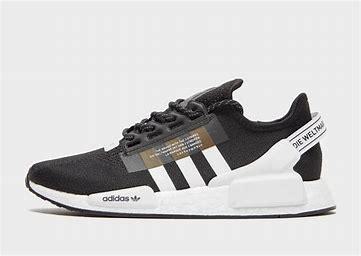
Brand: Adidas
Model: NMD R1